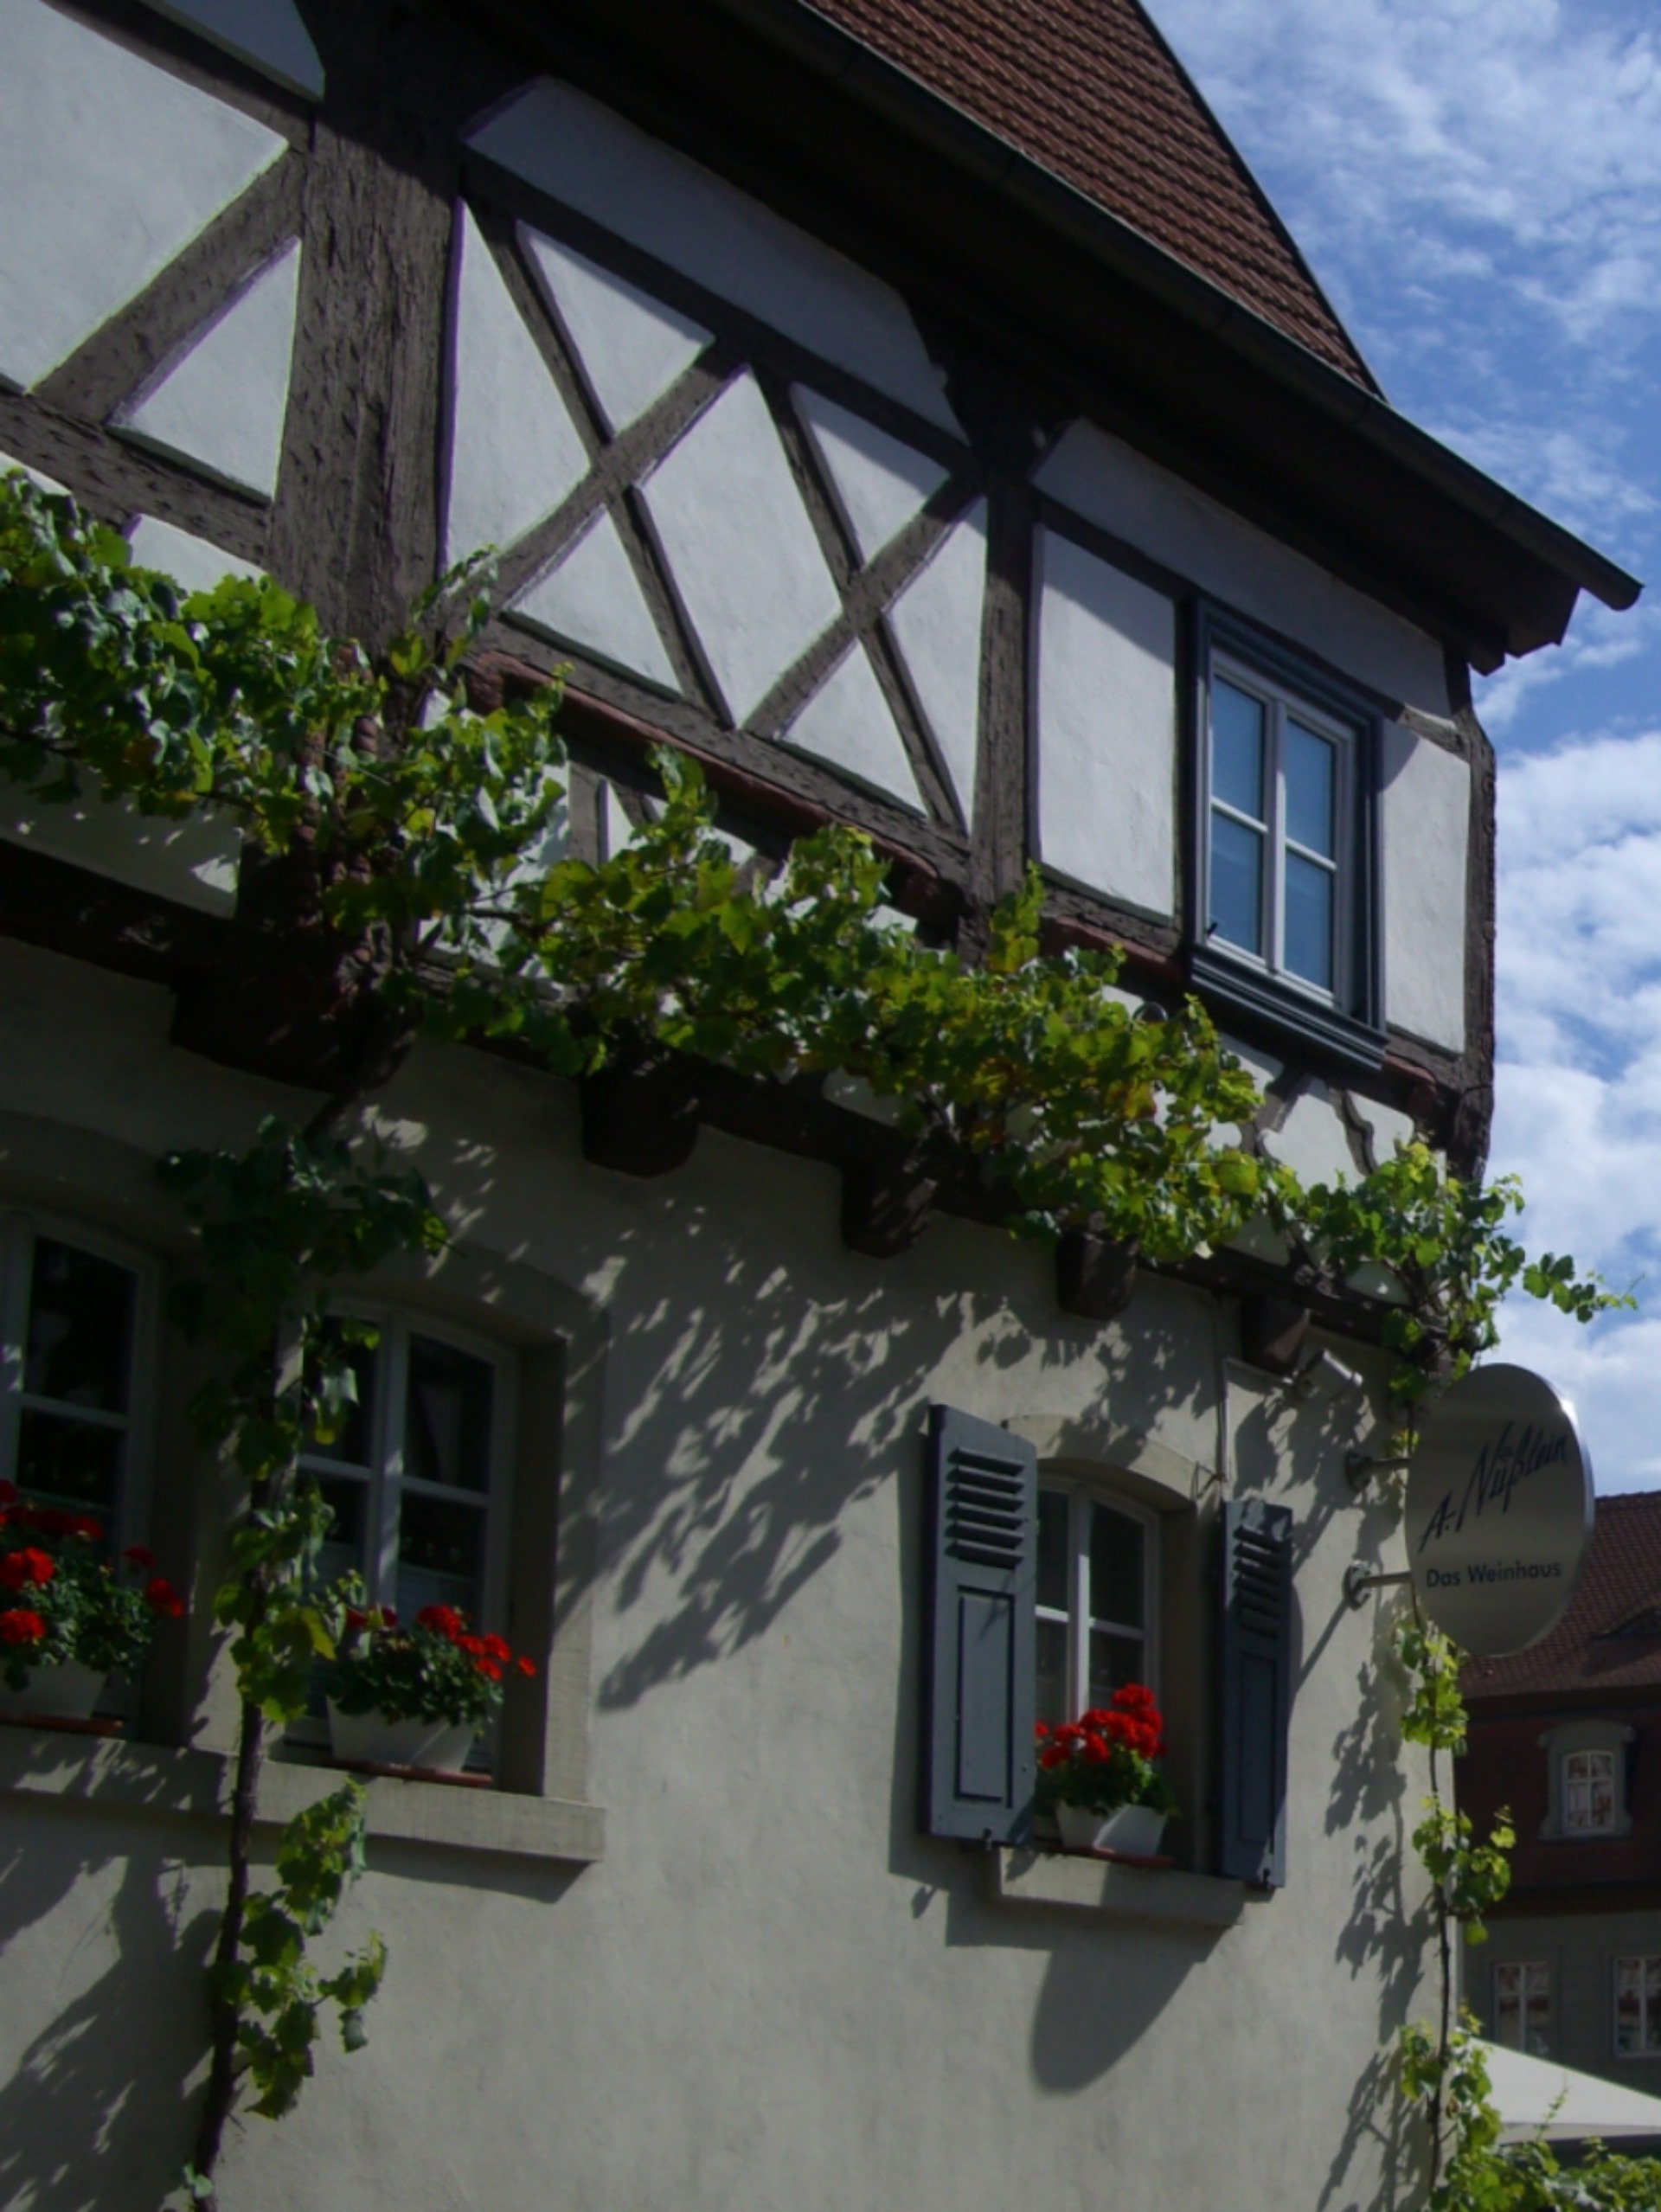
villa, house, flower, window, town, roof, building, home, village, cottage, facade, property, shutter, estate, fachwerkhaus, truss, turfed, residential area, outdoor structure